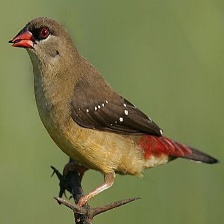
Species: AVADAVAT
Scientific name: AMANDAVA AMANDAVA